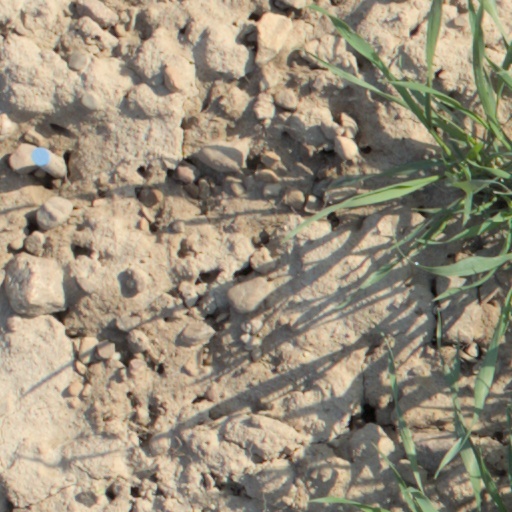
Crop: wheat